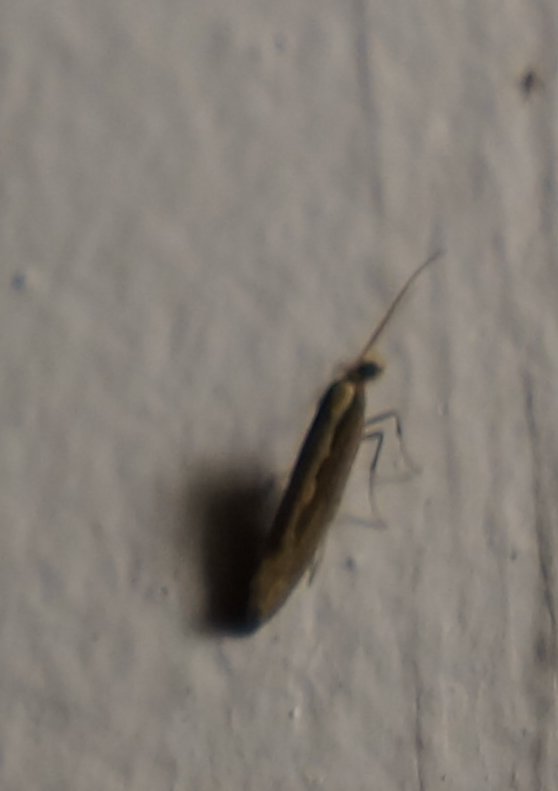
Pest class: diamondback_moth